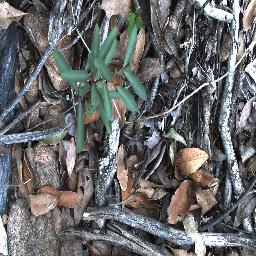
Label: rubber_vine